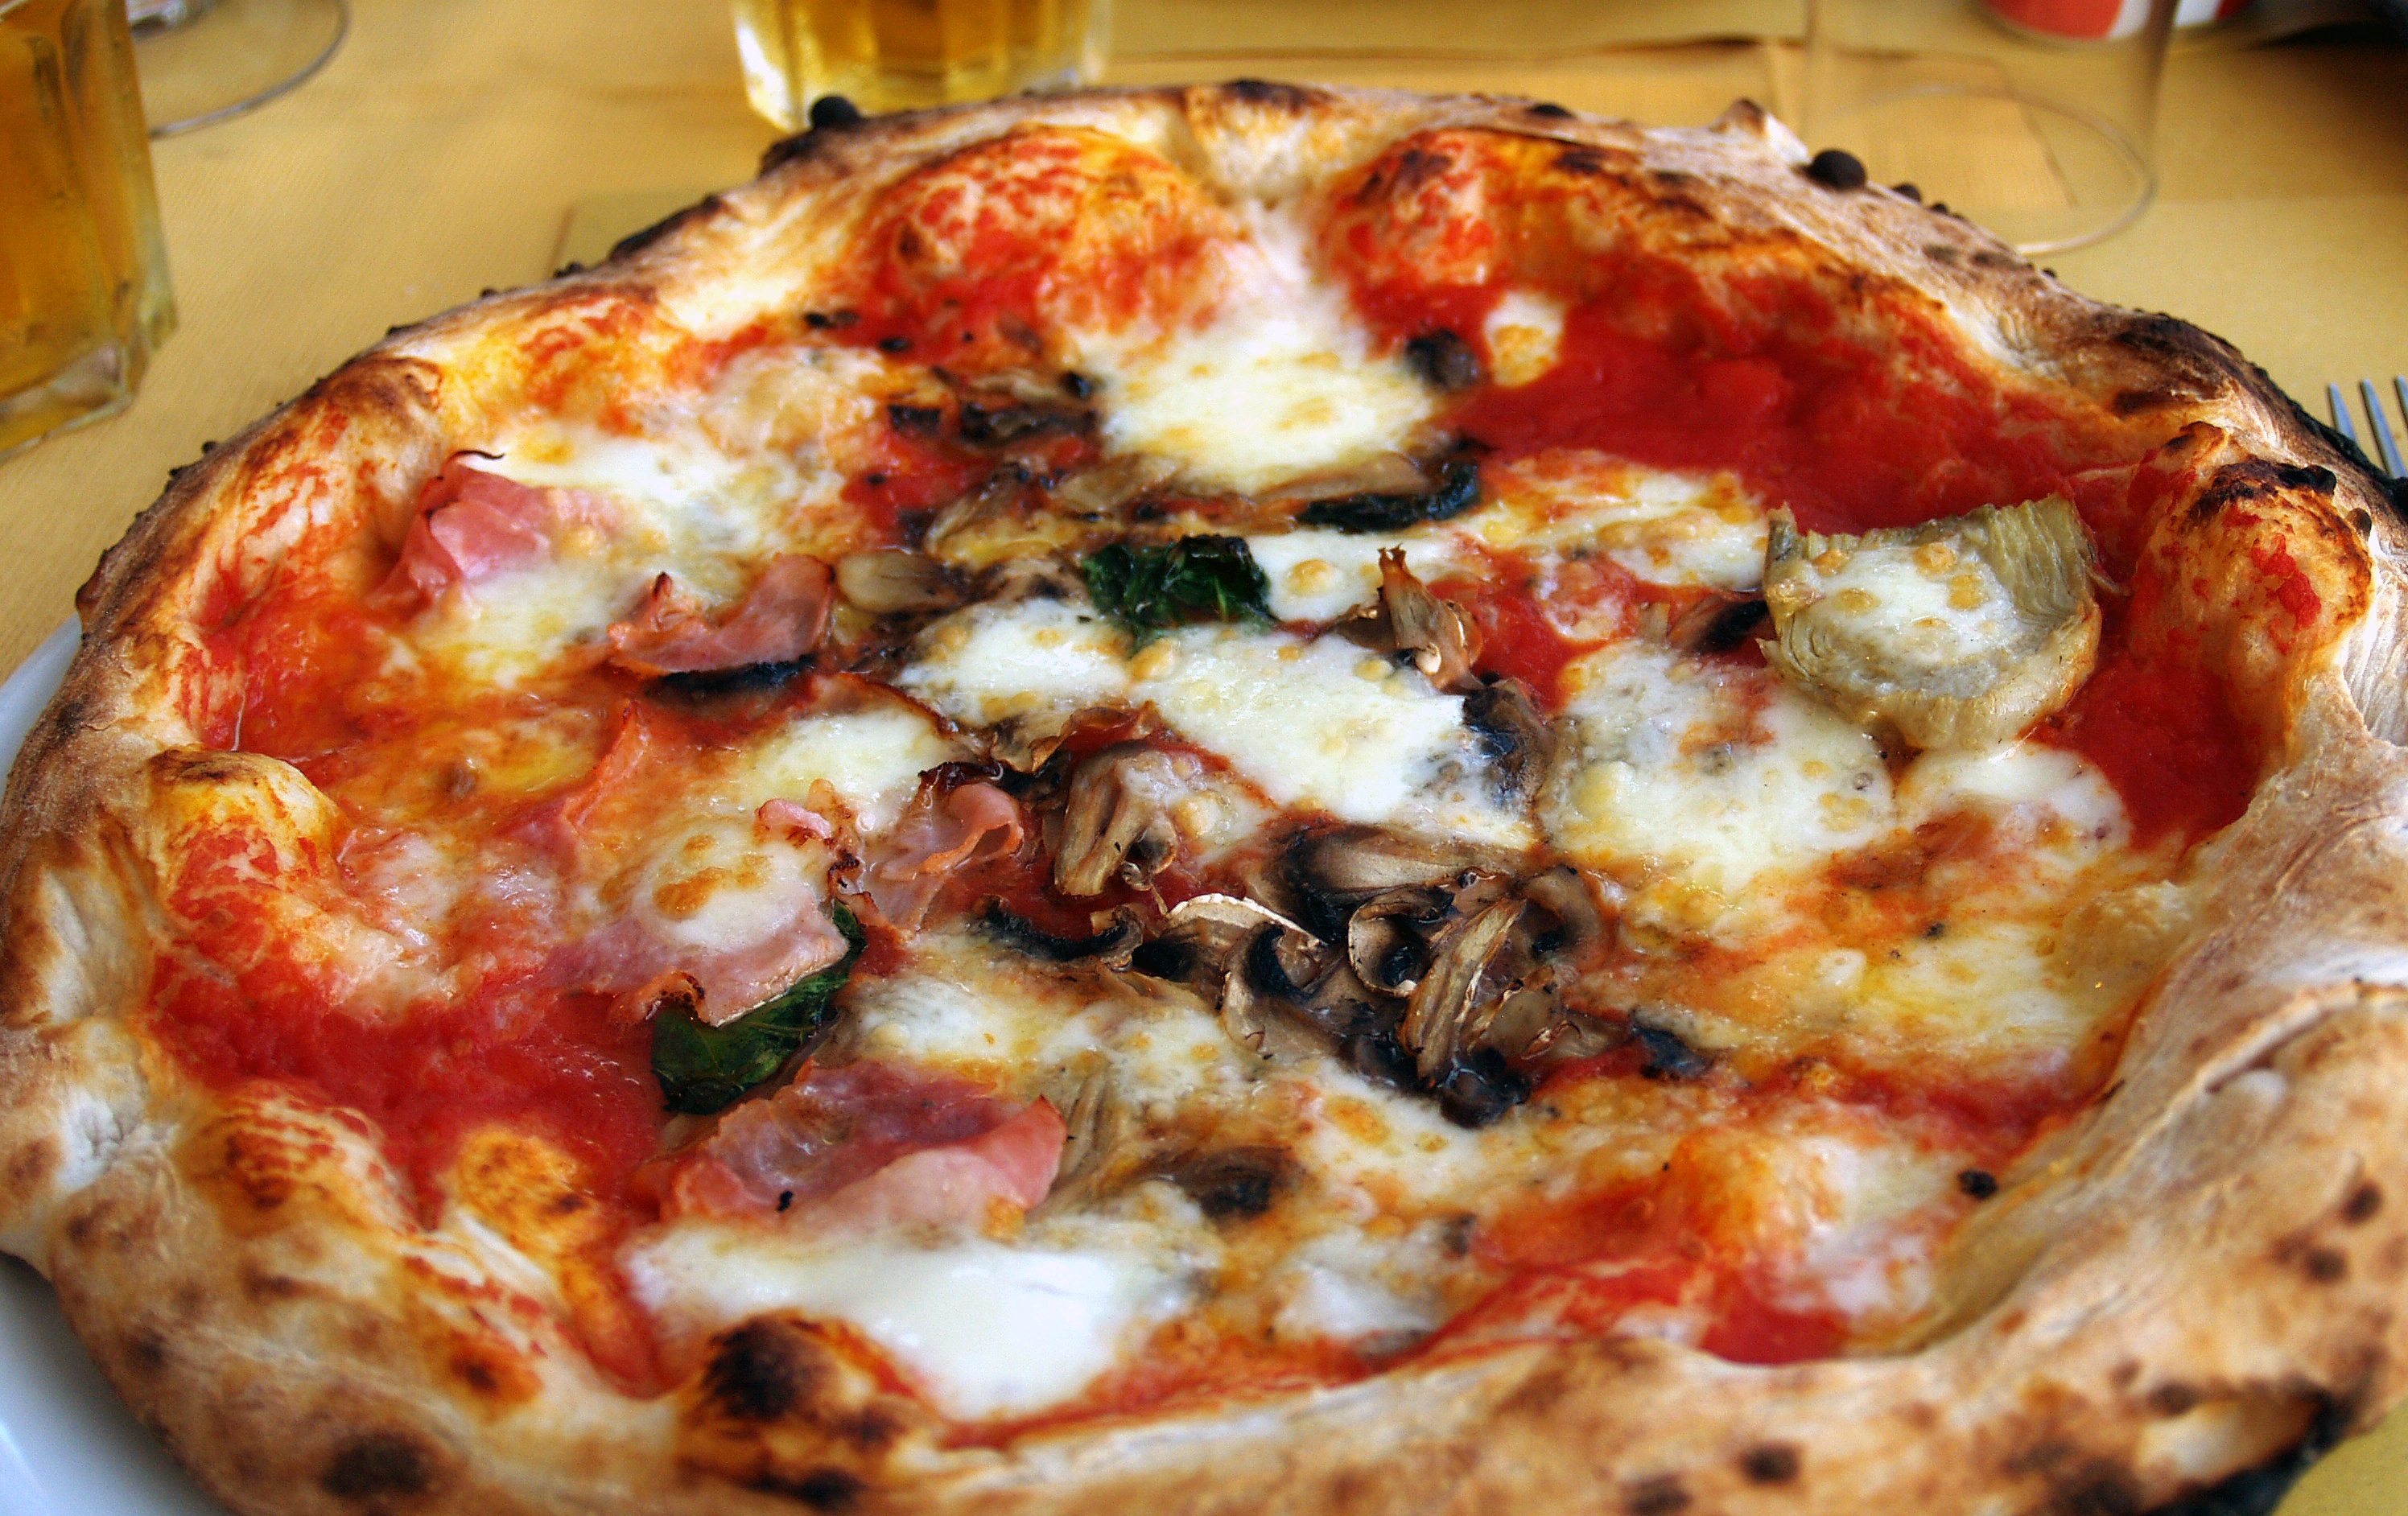
dish, food, italy, funghi, eat, meat, cuisine, delicious, basil, pizza, cheese, tomatoes, frisch, italian, ham, italian food, pizza cheese, european food, sicilian pizza, pizzas